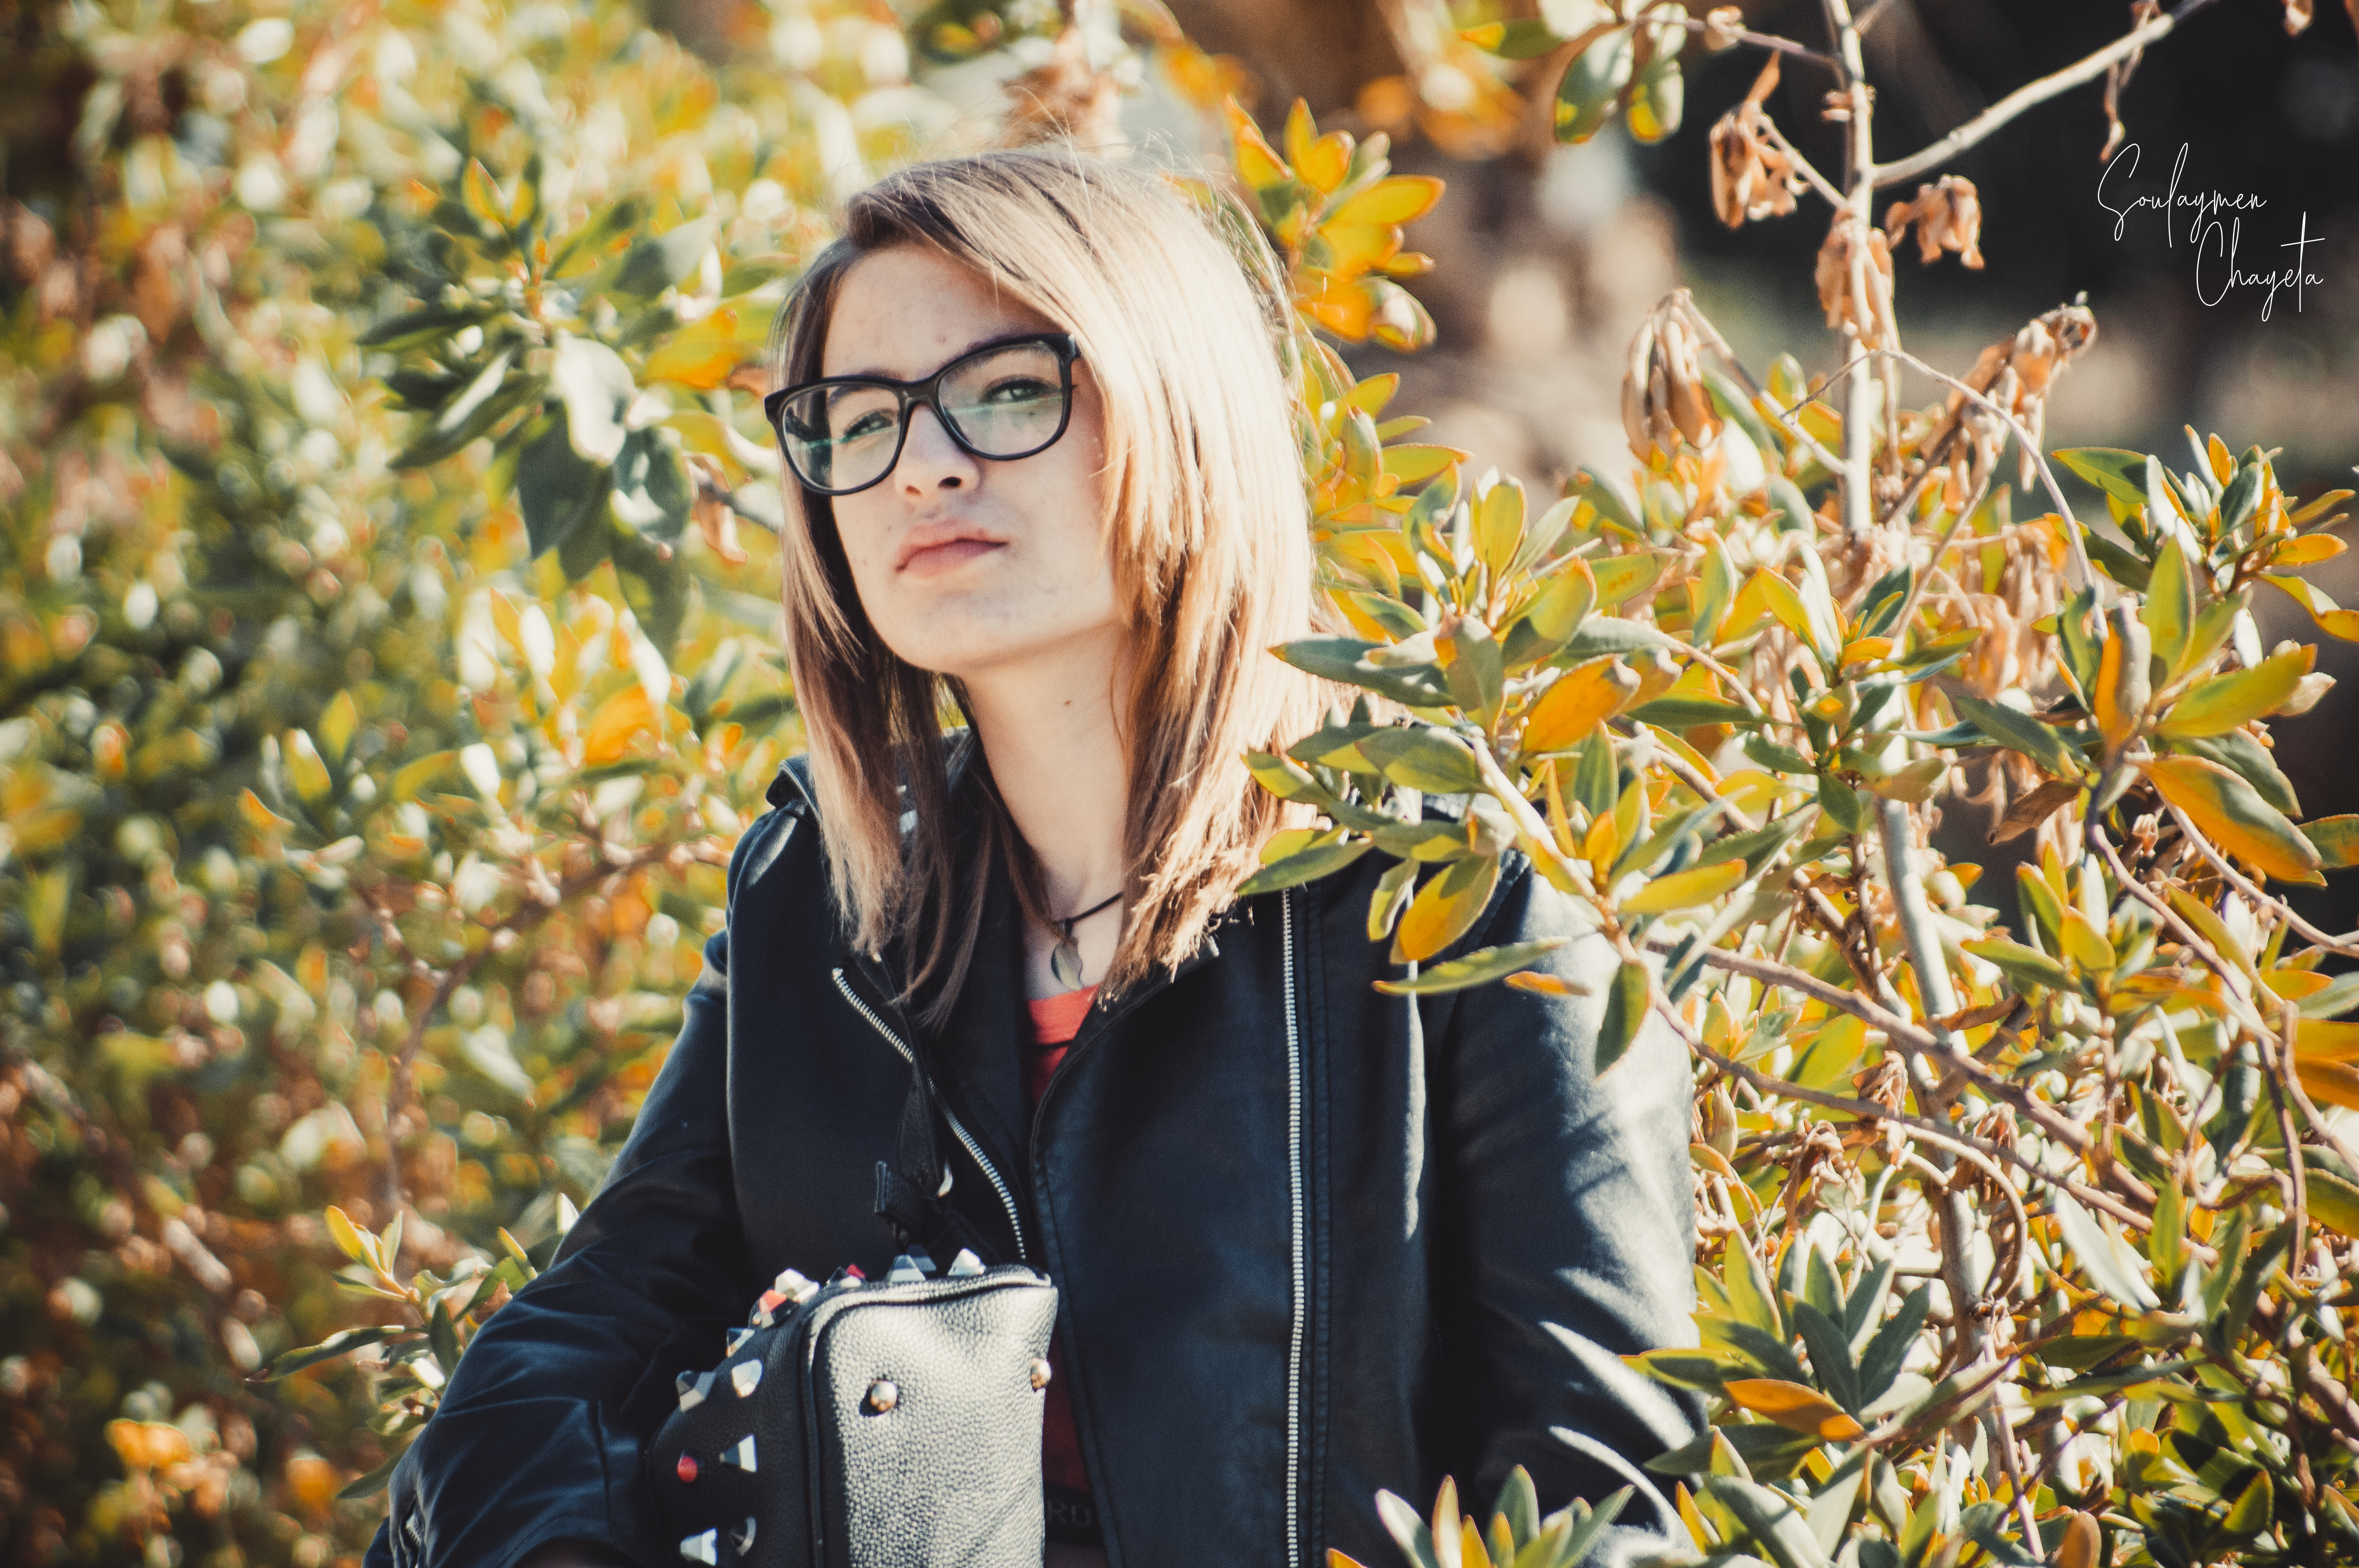
girl, hair, eyewear, leaf, yellow, facial expression, street fashion, blond, autumn, glasses, beauty, tree, smile, fashion, sunglasses, grass, botany, sunlight, jacket, lip, cool, outerwear, spring, photography, plant, happy, brown hair, branch, vision care, textile, portrait photography, long hair, leather jacket, leather, portrait, top, winter, hair coloring, jeans